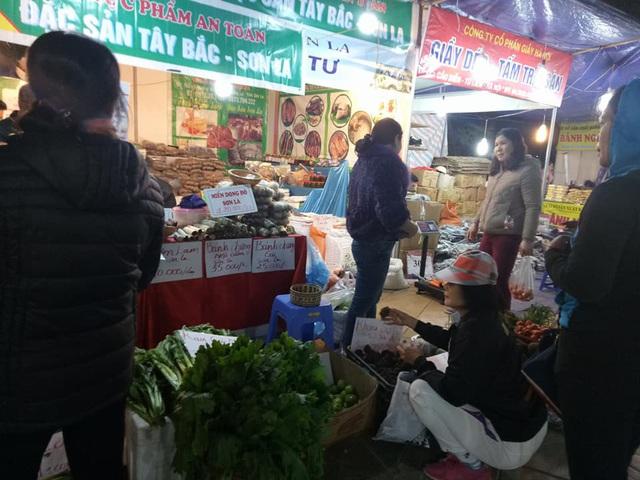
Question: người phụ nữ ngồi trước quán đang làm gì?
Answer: đang lựa hàng